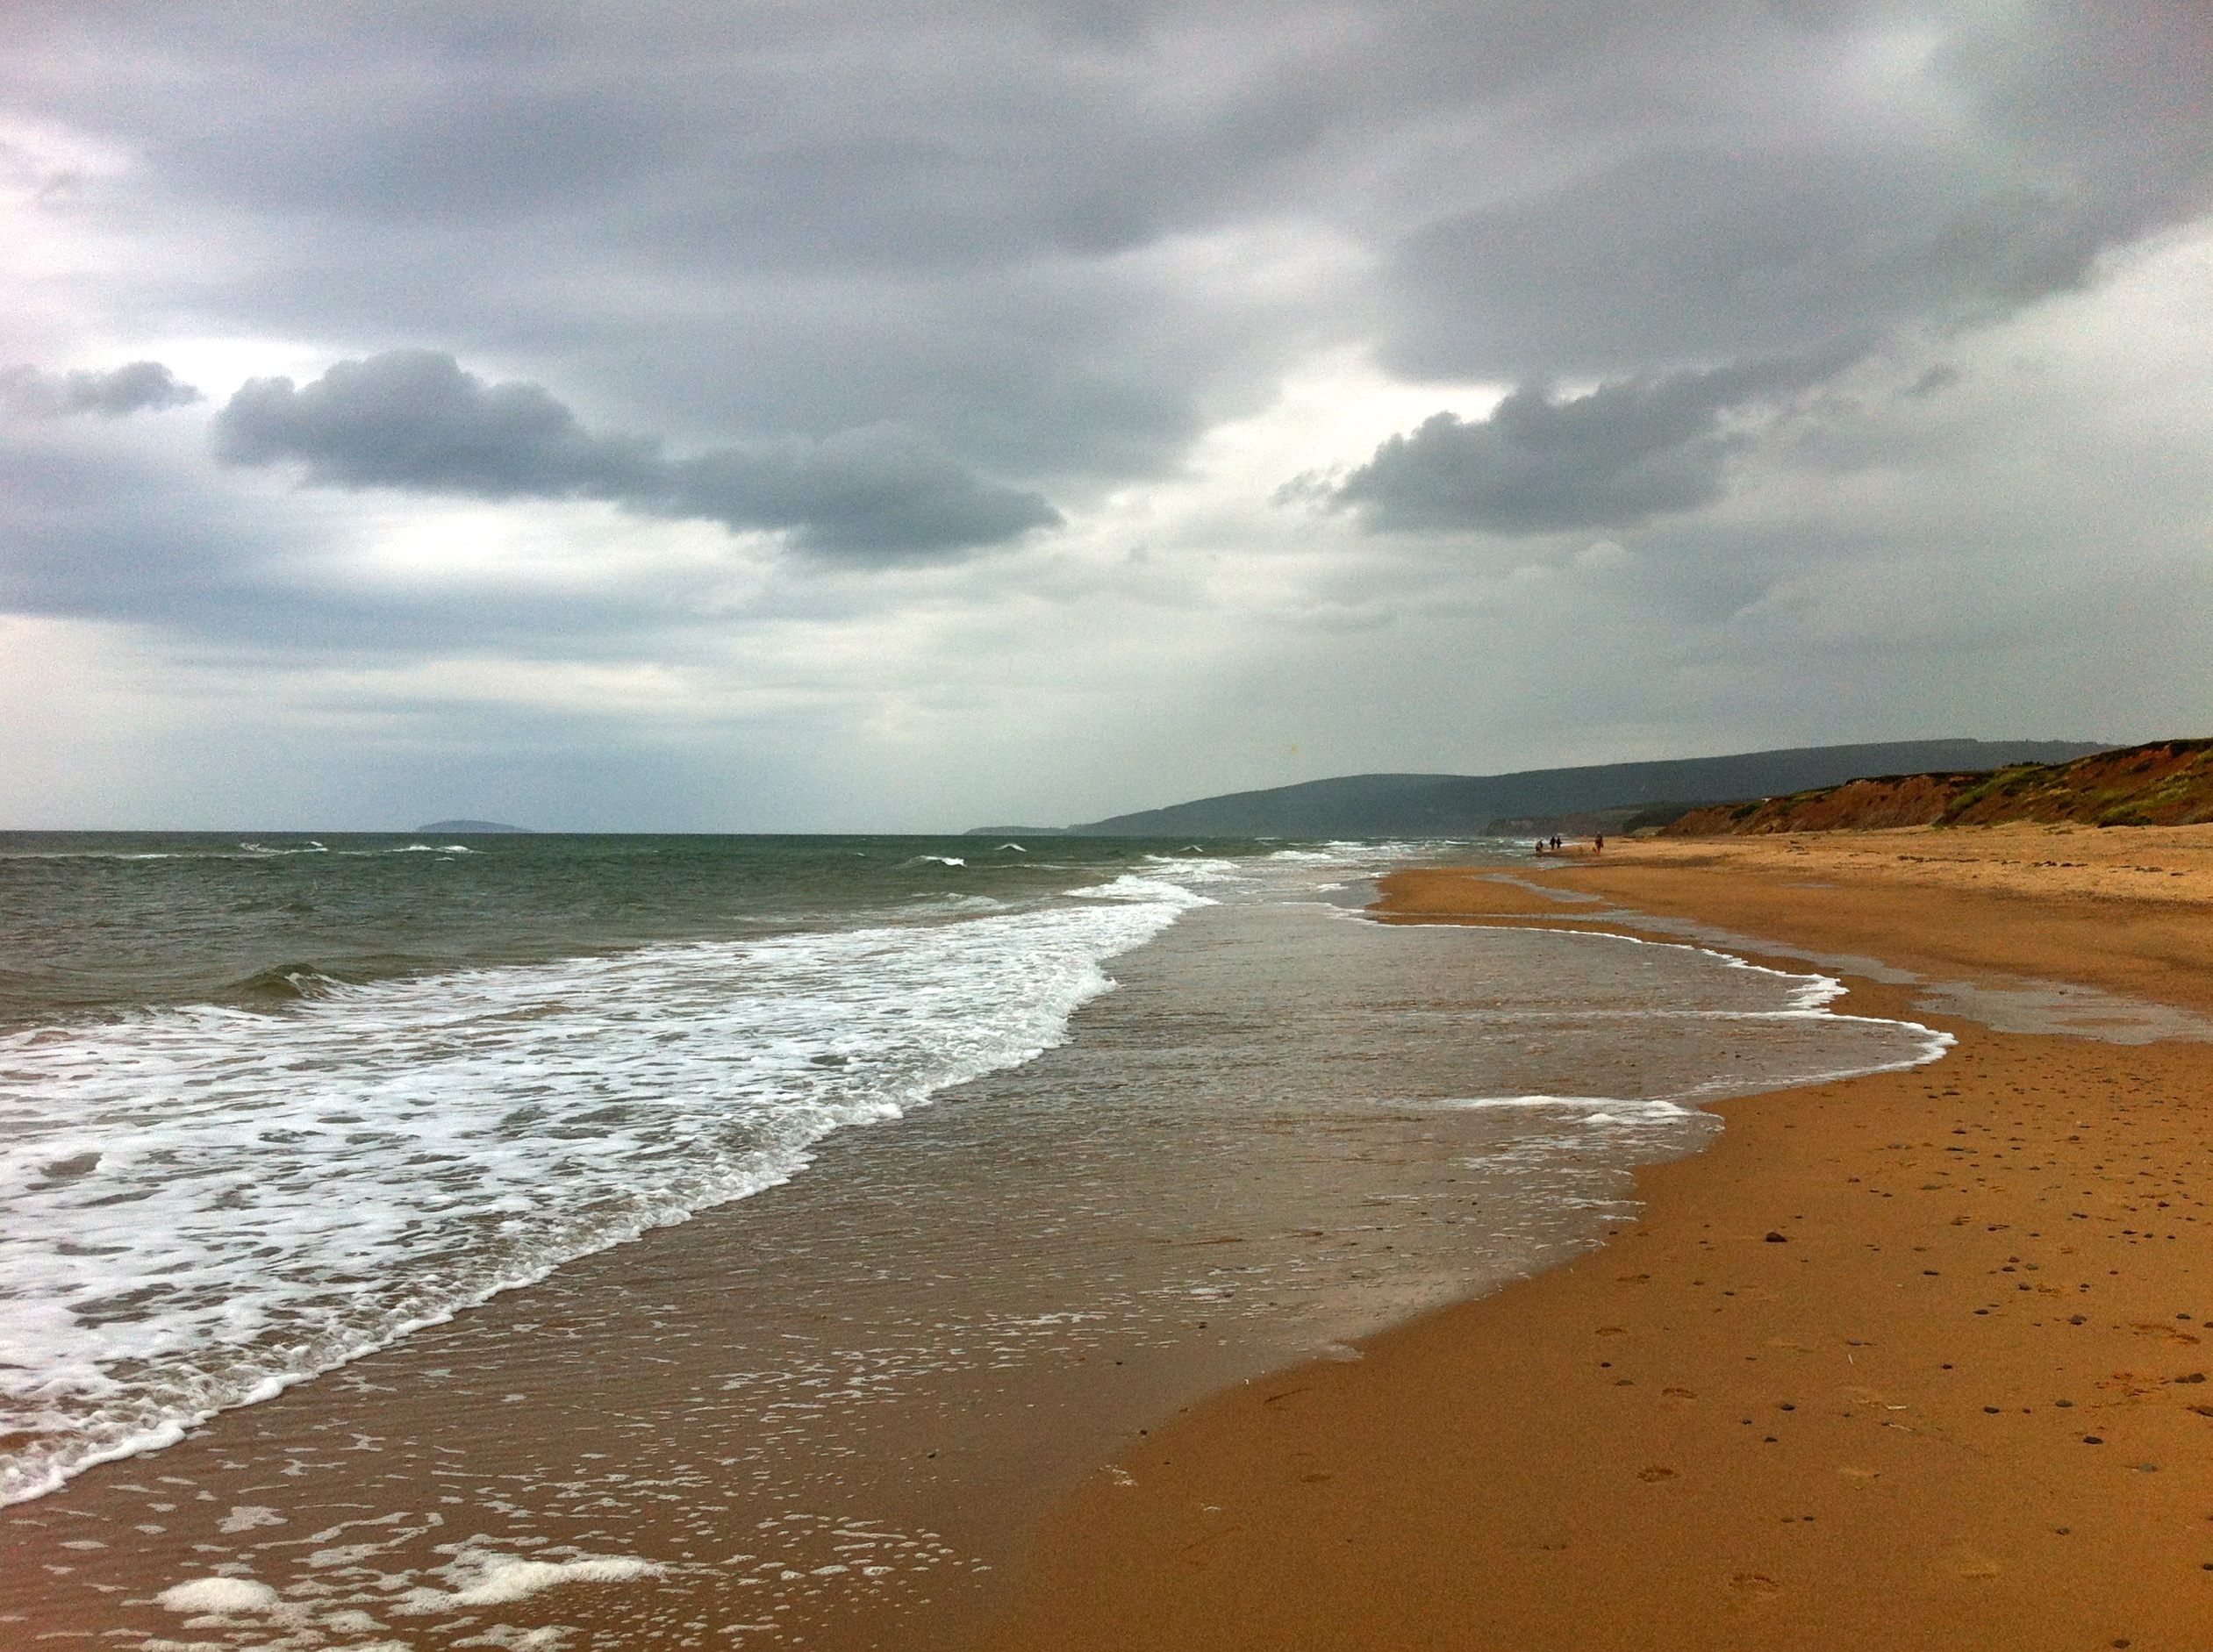
beach, landscape, sea, coast, water, nature, outdoor, sand, ocean, horizon, cloud, sky, sunlight, shore, wave, summer, vacation, coastline, seaside, relax, seascape, bay, blue, body of water, atlantic, wind wave